Christine Lampard

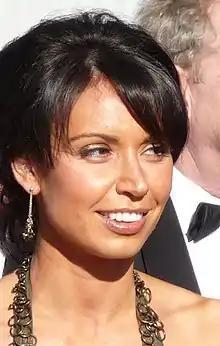
Lampard in 2009

Christine Louise Lampard ("née" Bleakley, born 2 February 1979) is a Northern Irish television presenter. She has presented various television programmes with Adrian Chiles, such as "The One Show" (2007–2010) and "Daybreak" (2010–2011), while with Phillip Schofield she has presented "Dancing on Ice" (2012–2014) and "This Morning" (2013–2016, 2023). Lampard has also presented factual series for ITV including "Off The Beaten Track" (2013) and "Wild Ireland" (2015). Since 2016 she has been a presenter of the ITV lunchtime chat show "Loose Women".